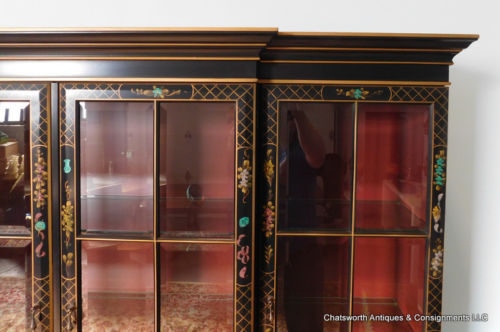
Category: cabinet